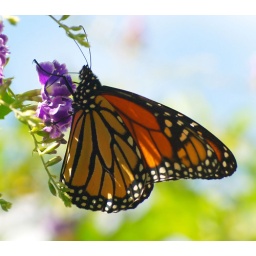
Butterfly at butterfly house at Zoo in San anotonio